Chipper Jones

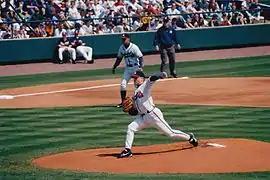
Jones playing third base while Tom Glavine is pitching versus the Detroit Tigers during a 1998 spring training game

Jones made his major league debut on September 11, 1993, as the youngest player in the league. In 1994, he was expected to compete for the starting left field job after veteran Ron Gant broke his leg during an offseason dirt bike accident. However, Jones suffered an anterior cruciate ligament tear in his left knee in spring training. As a result, he spent the entire strike shortened 1994 season on the disabled list.